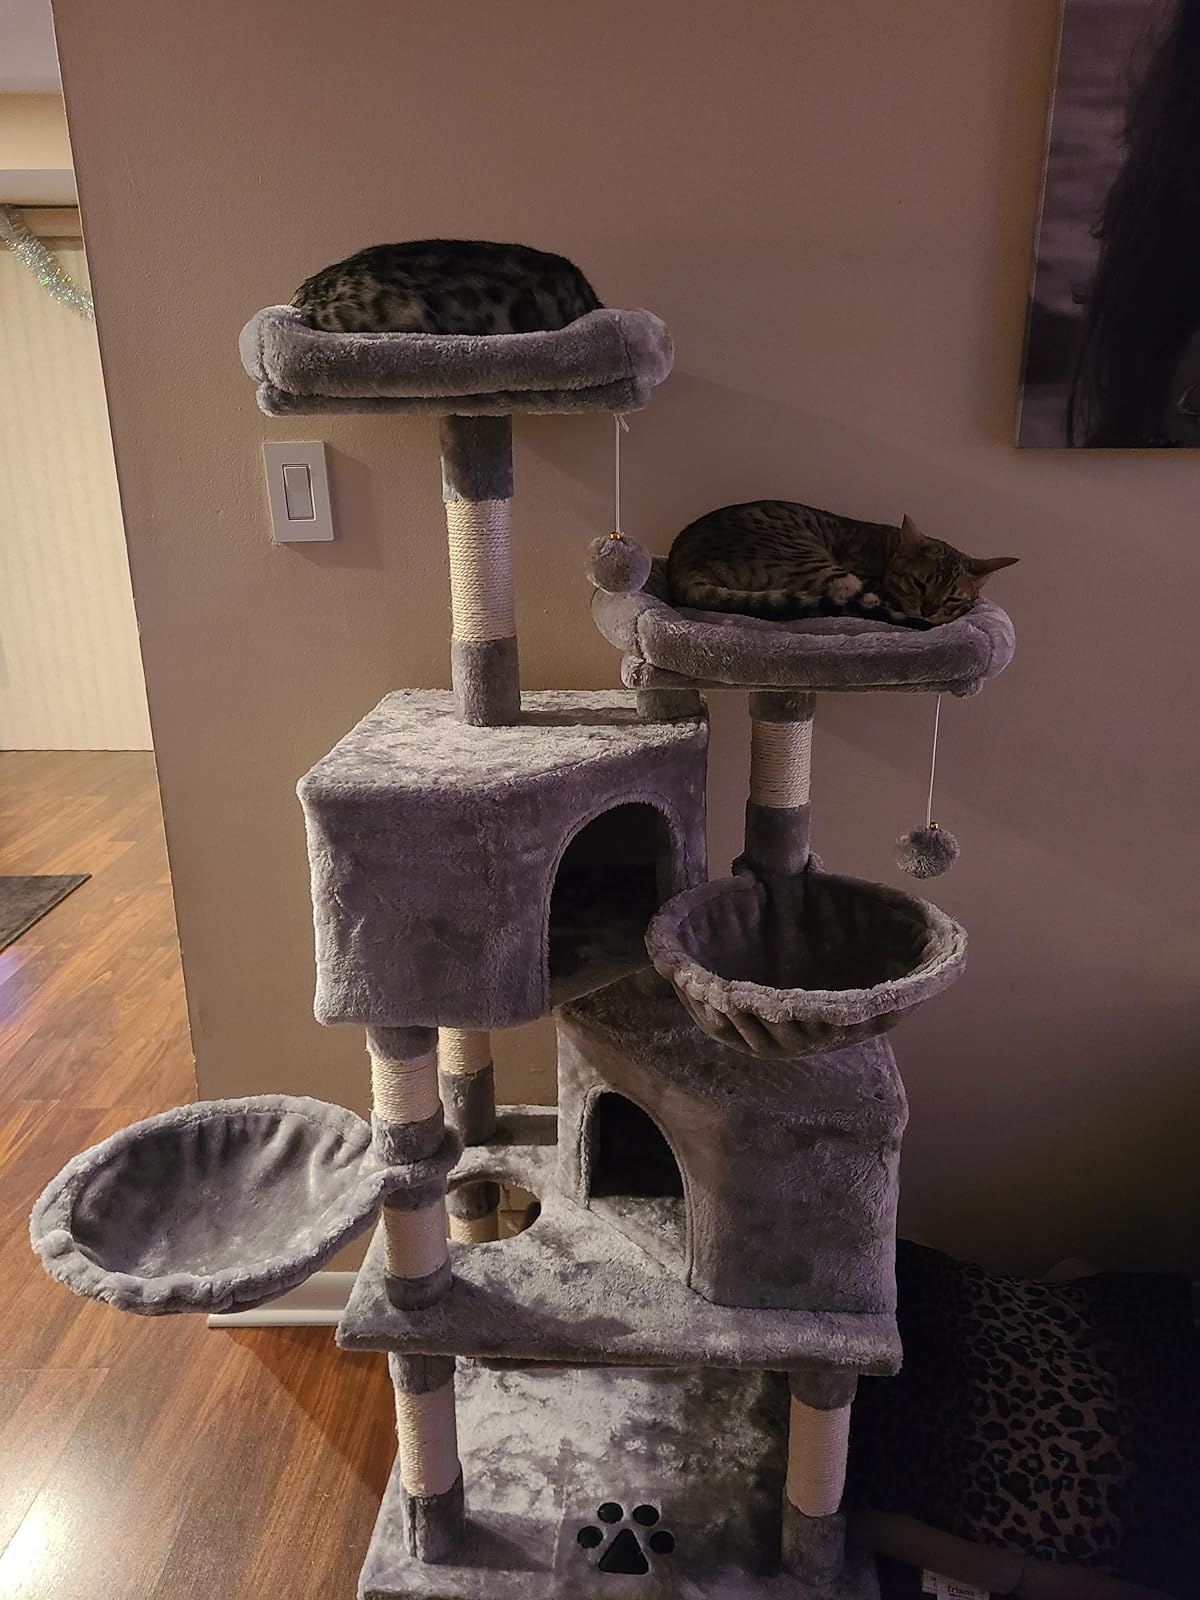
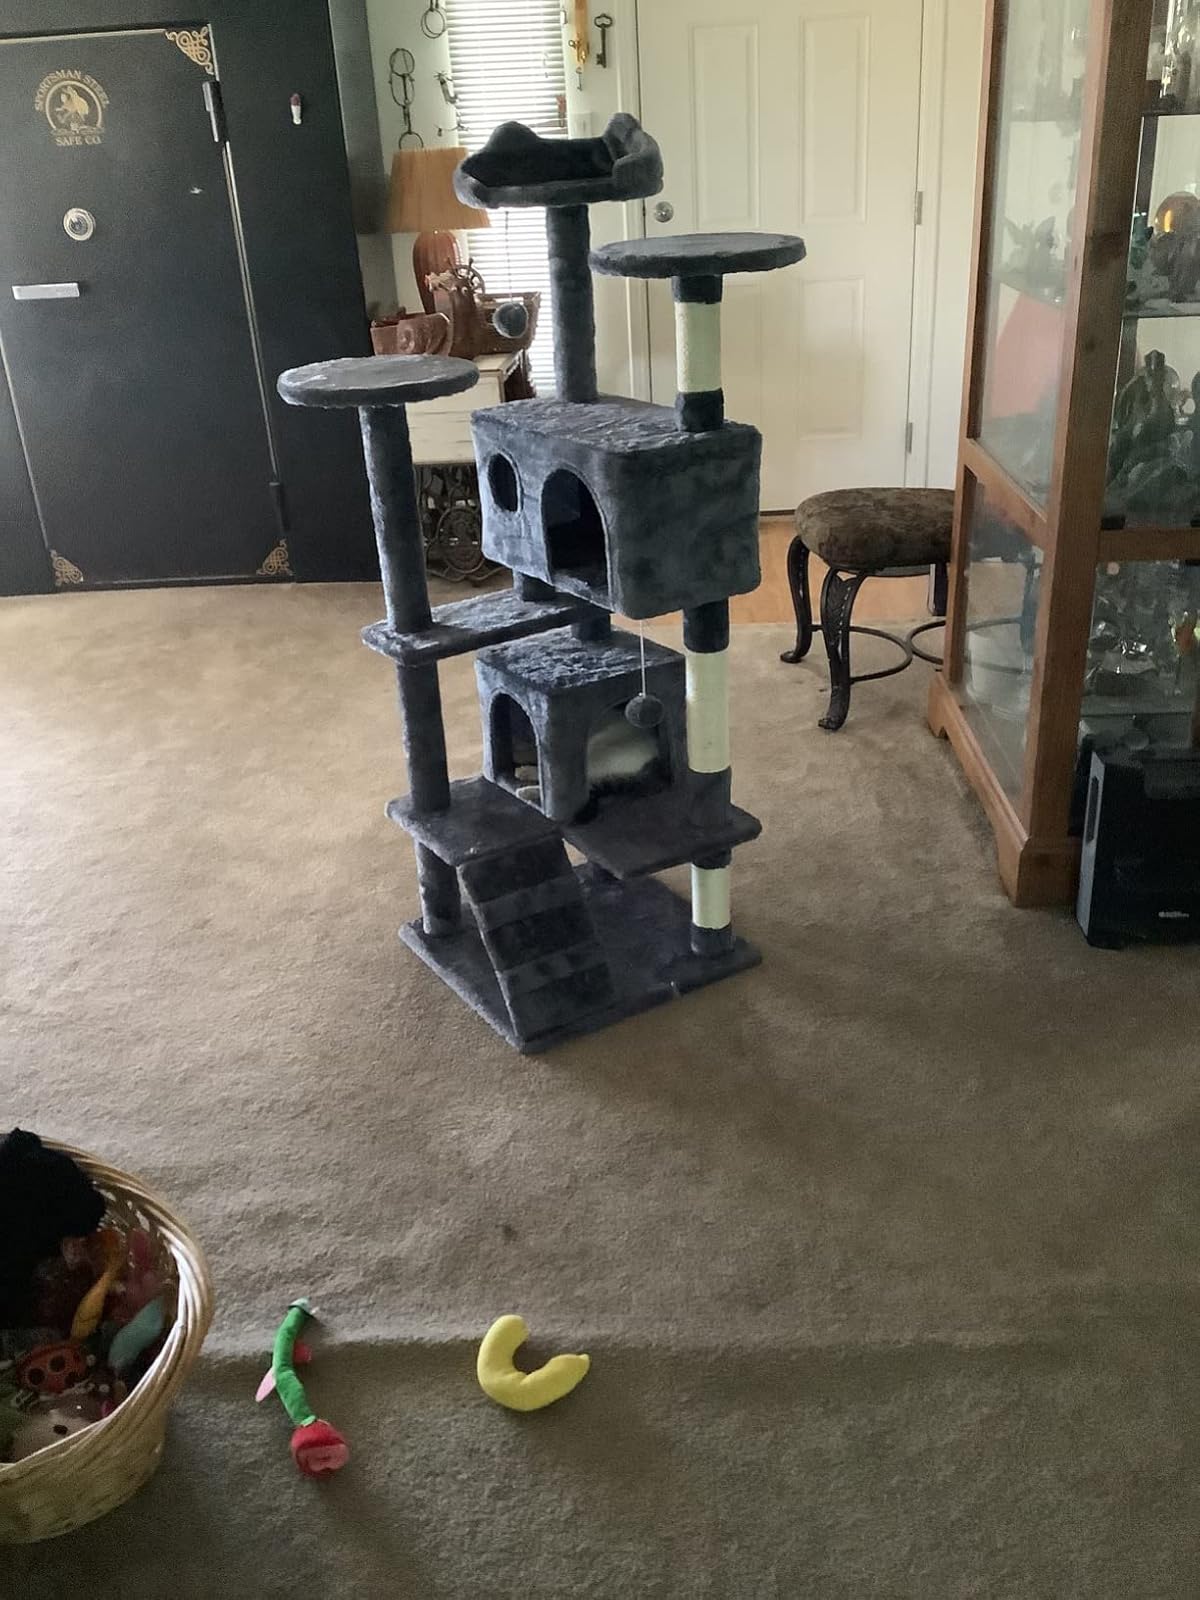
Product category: items_cat tree
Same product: no